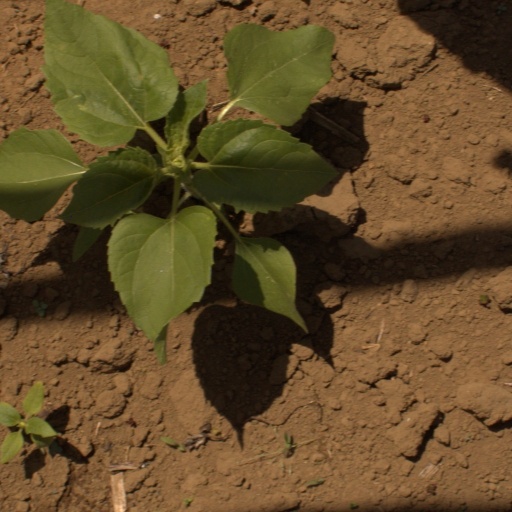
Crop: Jerusalem artichoke